MHV connector

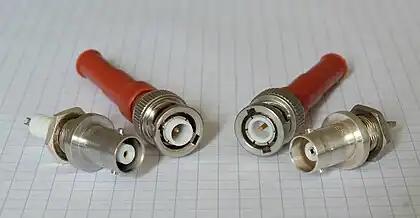

MHV connectors are a safety hazard because the central pin is close enough to the end to allow accidental contact with it when the connector is not plugged in, and because the ground connection is broken before the power connection when demating.